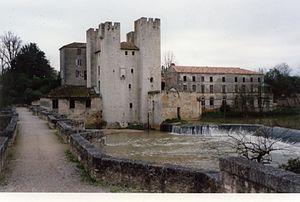
Moulin fortifié de Barbaste
Au XIVᵉ siècle, au même titre que les édifices religieux, les ponts, les maisons, les fermes, les moulins, sont également mis en défense.